Highway systems by country

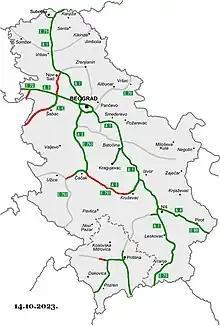
Highway network (Serbia), "Map of Serbian Highways".

Norway has a national highway system, numbered 2–899. Some main highways are also European highways and have an E before the number. The highways are often relatively narrow and curvy. Near the larger cities, especially around Oslo and Trondheim, there are motorways. Norway has also been engaged in recent decades in drilling extremely long highway tunnels through the mountain ranges, and some of these, now the world's longest, are so long that they have hollowed-out caverns in the midst of them for motorists to stop and take rests.